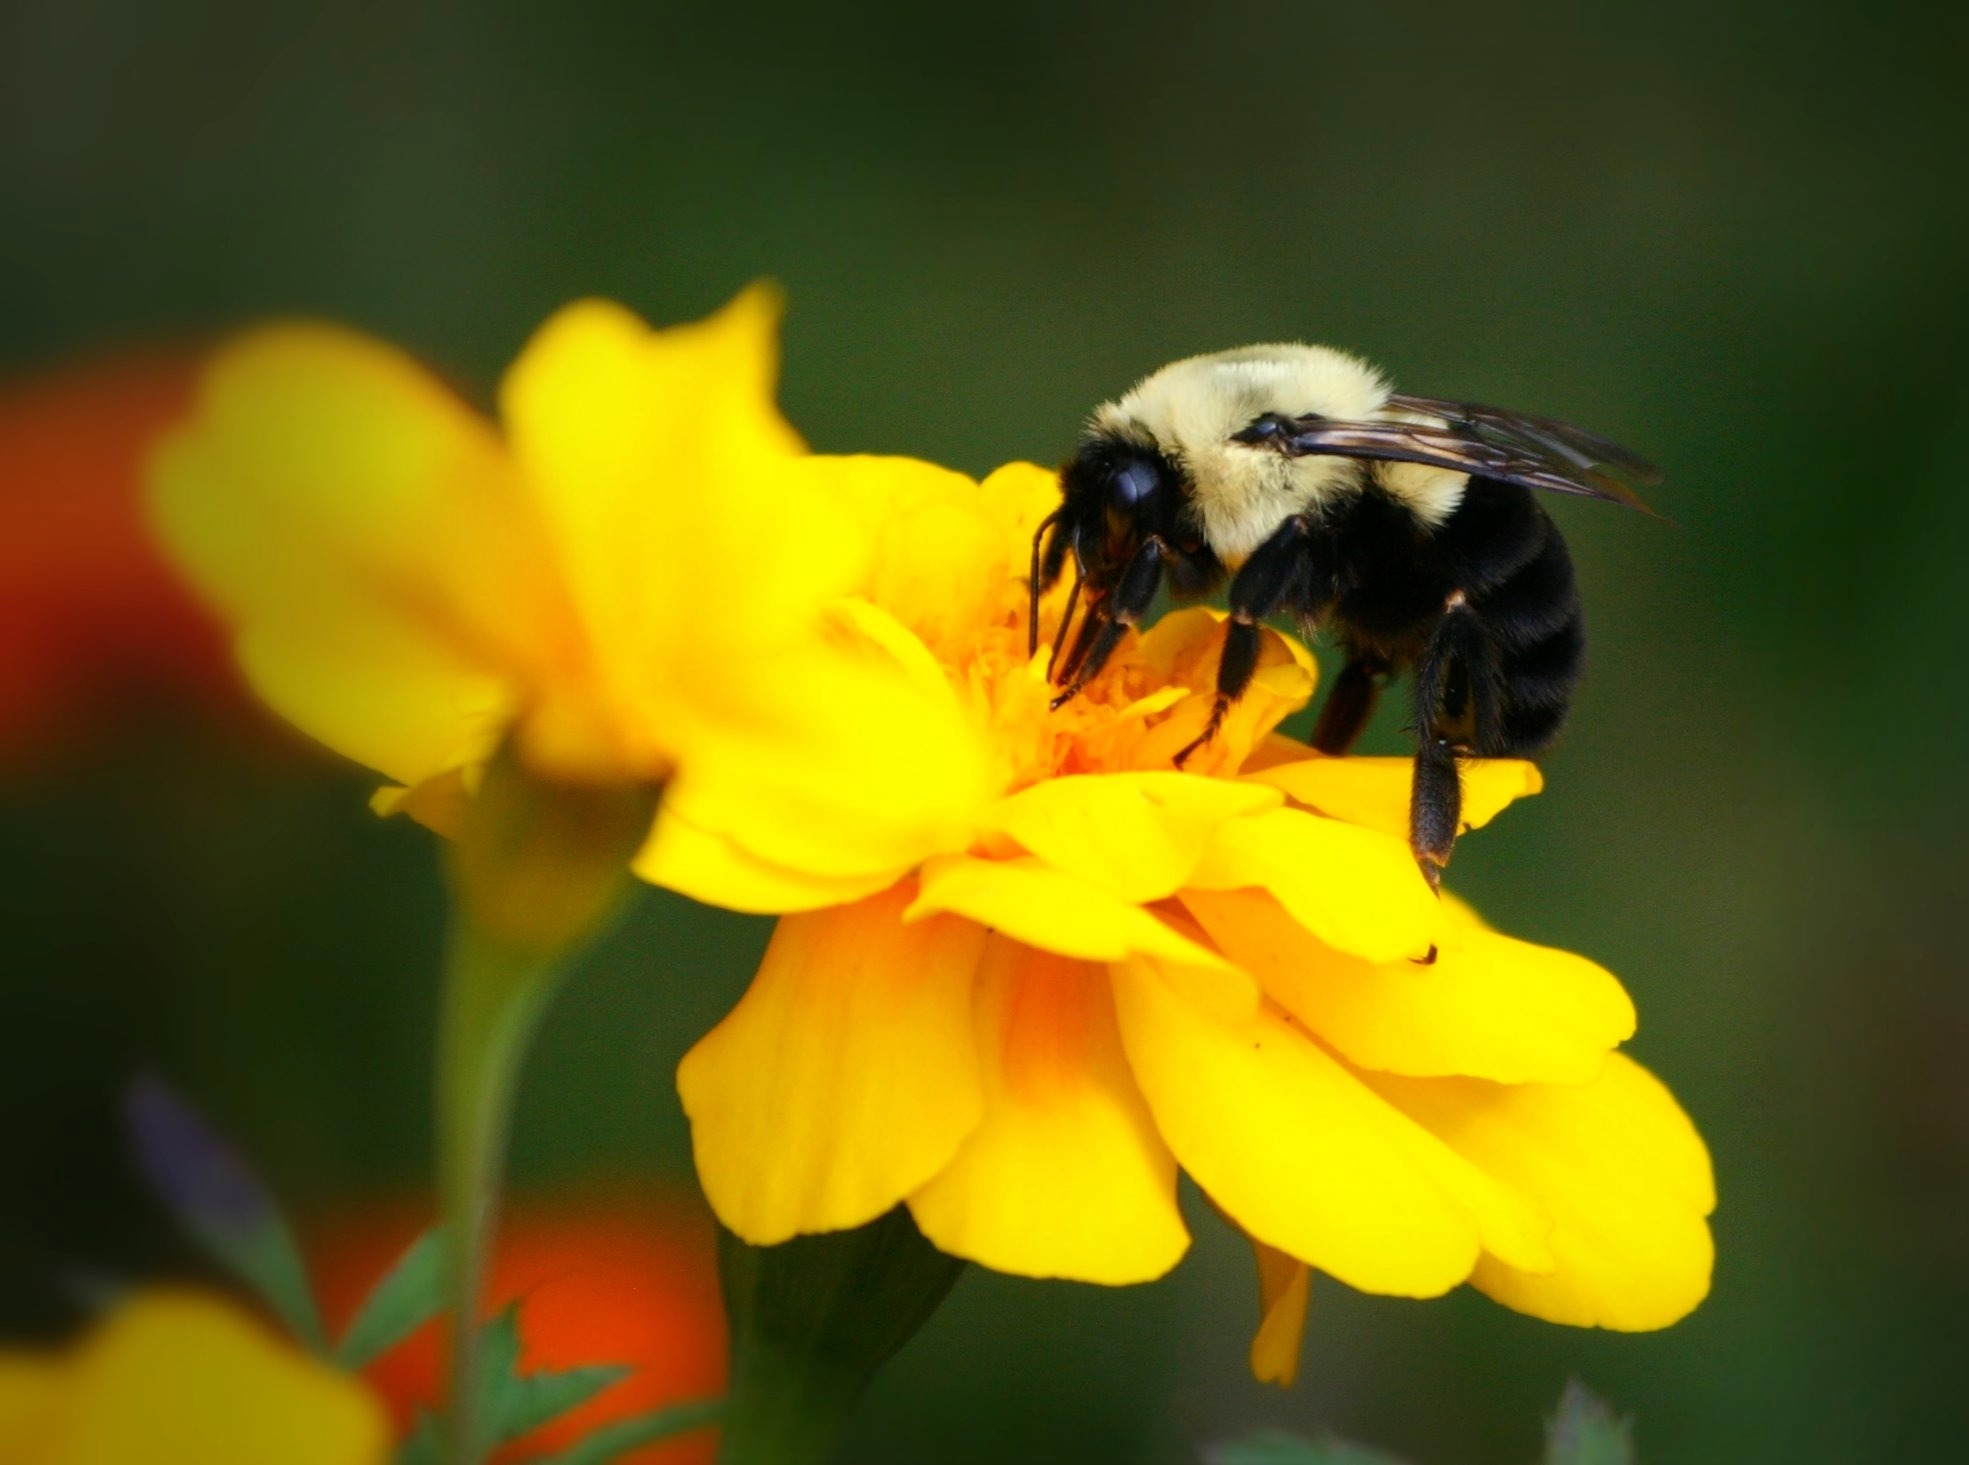
nature, blossom, plant, photography, flower, petal, honey, wildlife, pollen, pollination, insect, bug, pollinate, yellow, garden, flora, fauna, invertebrate, wildflower, close up, bee, bumblebee, honeybee, nectar, sting, marigold, buzz, macro photography, honey bee, pollinator, beekeeping, membrane winged insect